32nd (Midland) Anti-Aircraft Brigade

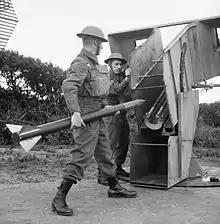
Home Guard soldiers load a single launcher on a static 'Z' Battery, July 1942

The composition of 32 AA Bde remained stable during the summer of 1944. Then in October there was a further reorganisation: